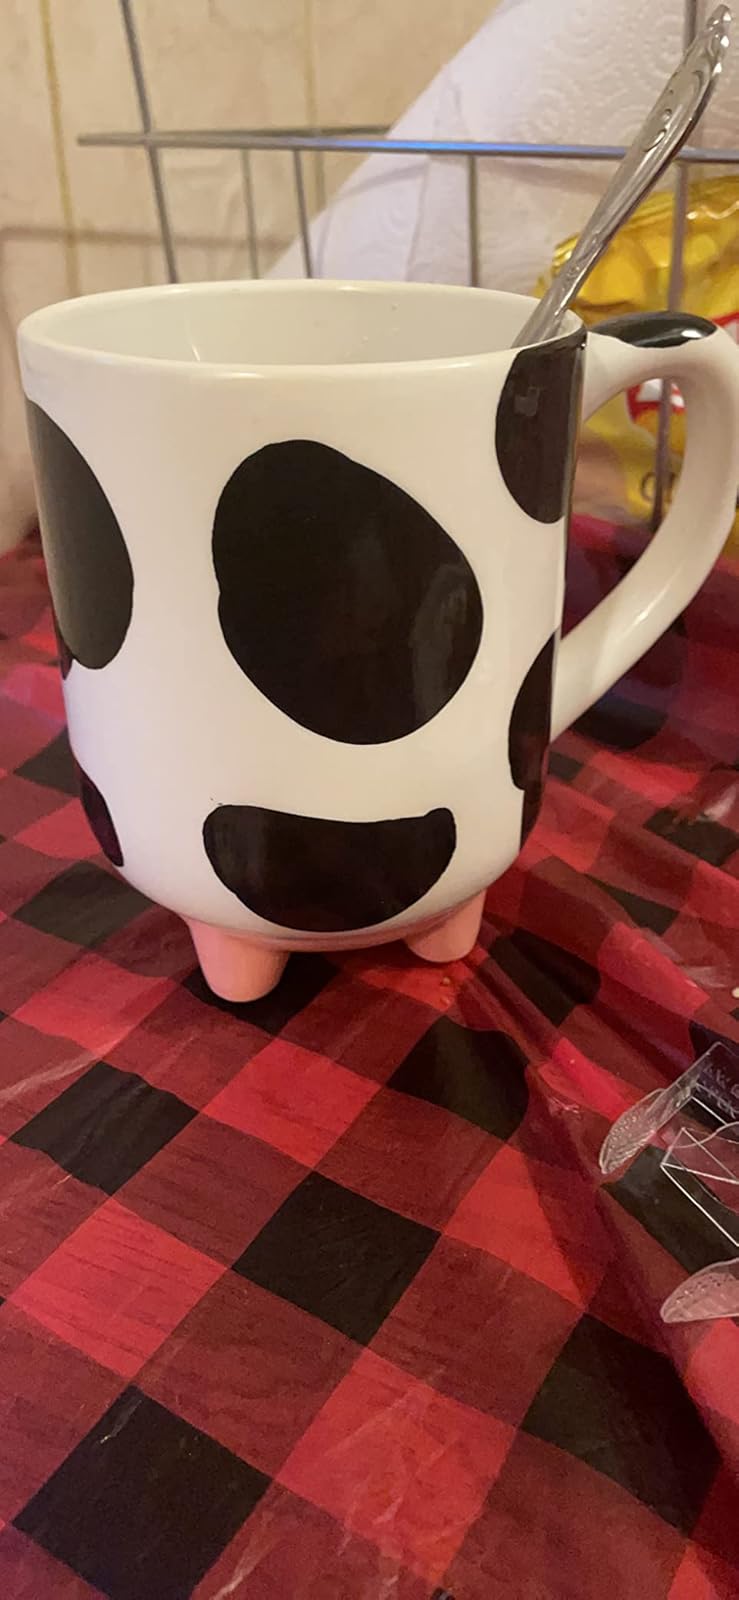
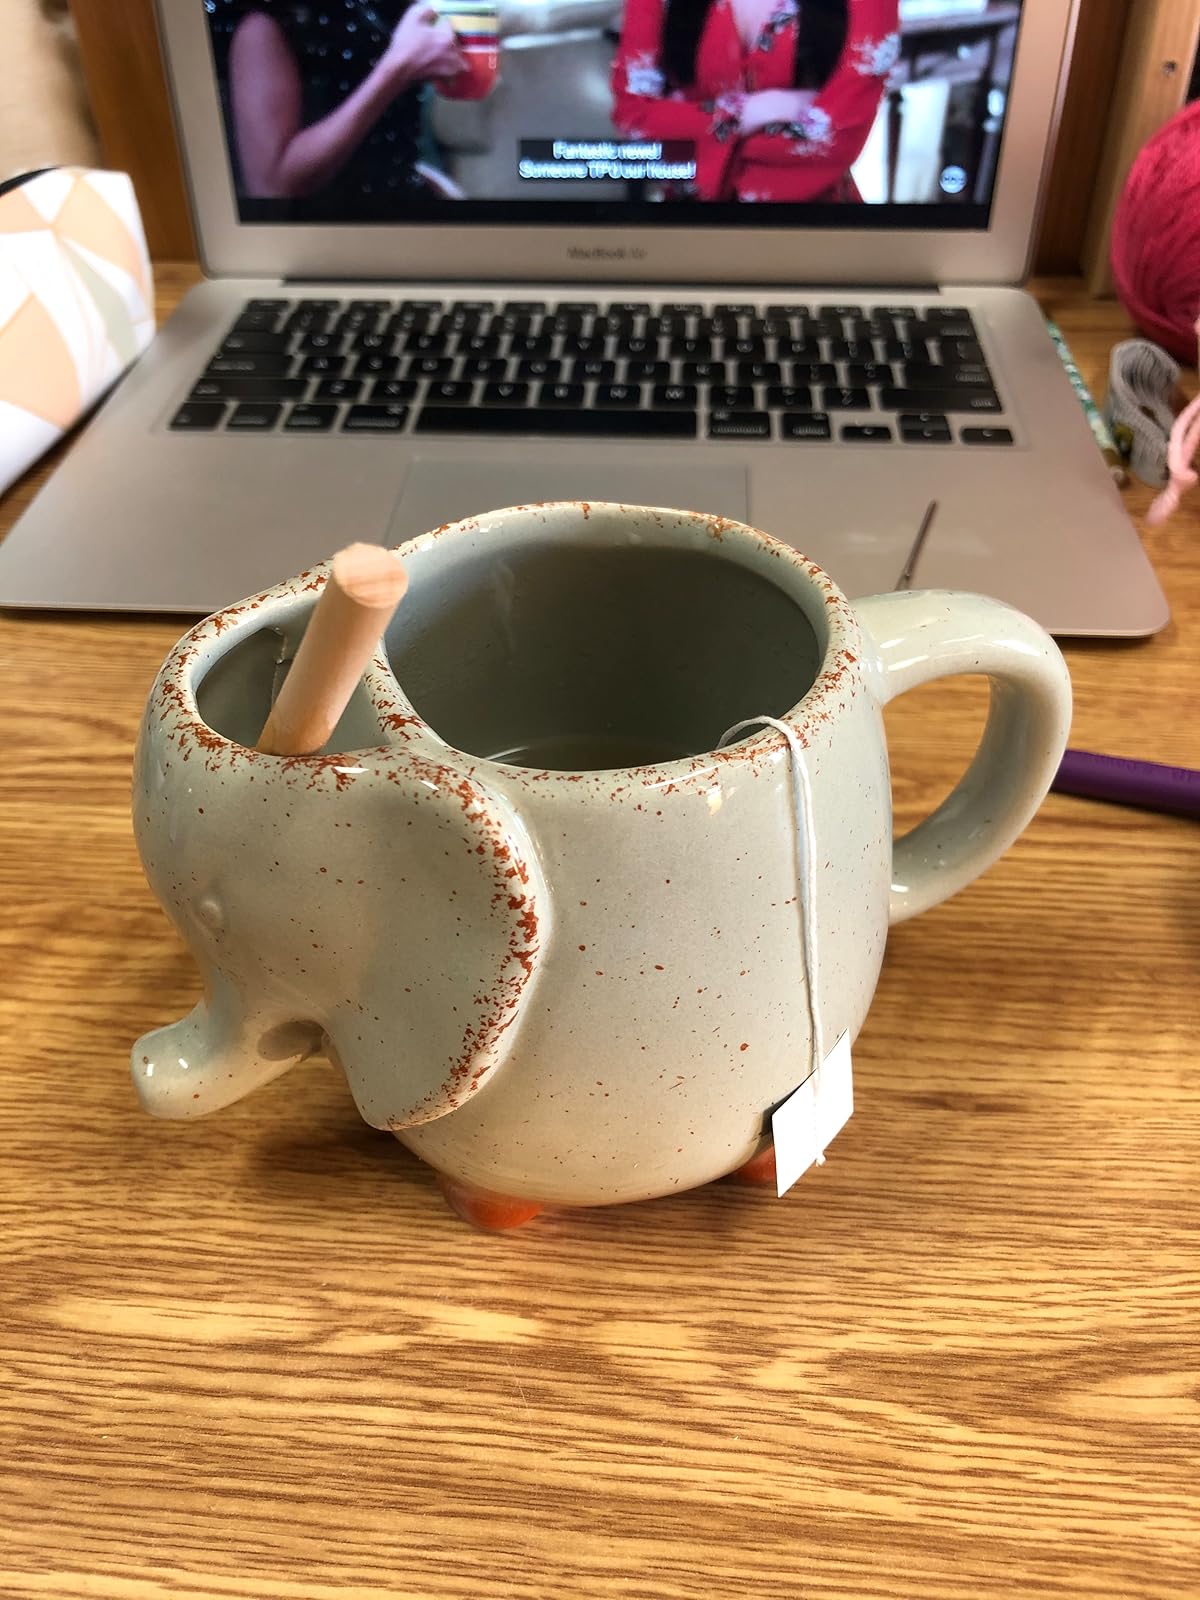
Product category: items_mug
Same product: no